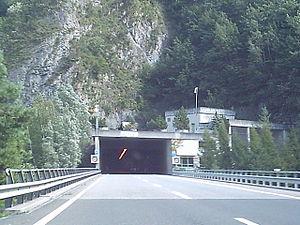
Le tunnel du Kerenzerberg est un tunnel autoroutier à deux galeries situé dans le canton de Glaris en Suisse. Il se trouve sur le tronçon de l'autoroute A3 longeant le lac de Walenstadt et mesure 5 760 mètres de long.